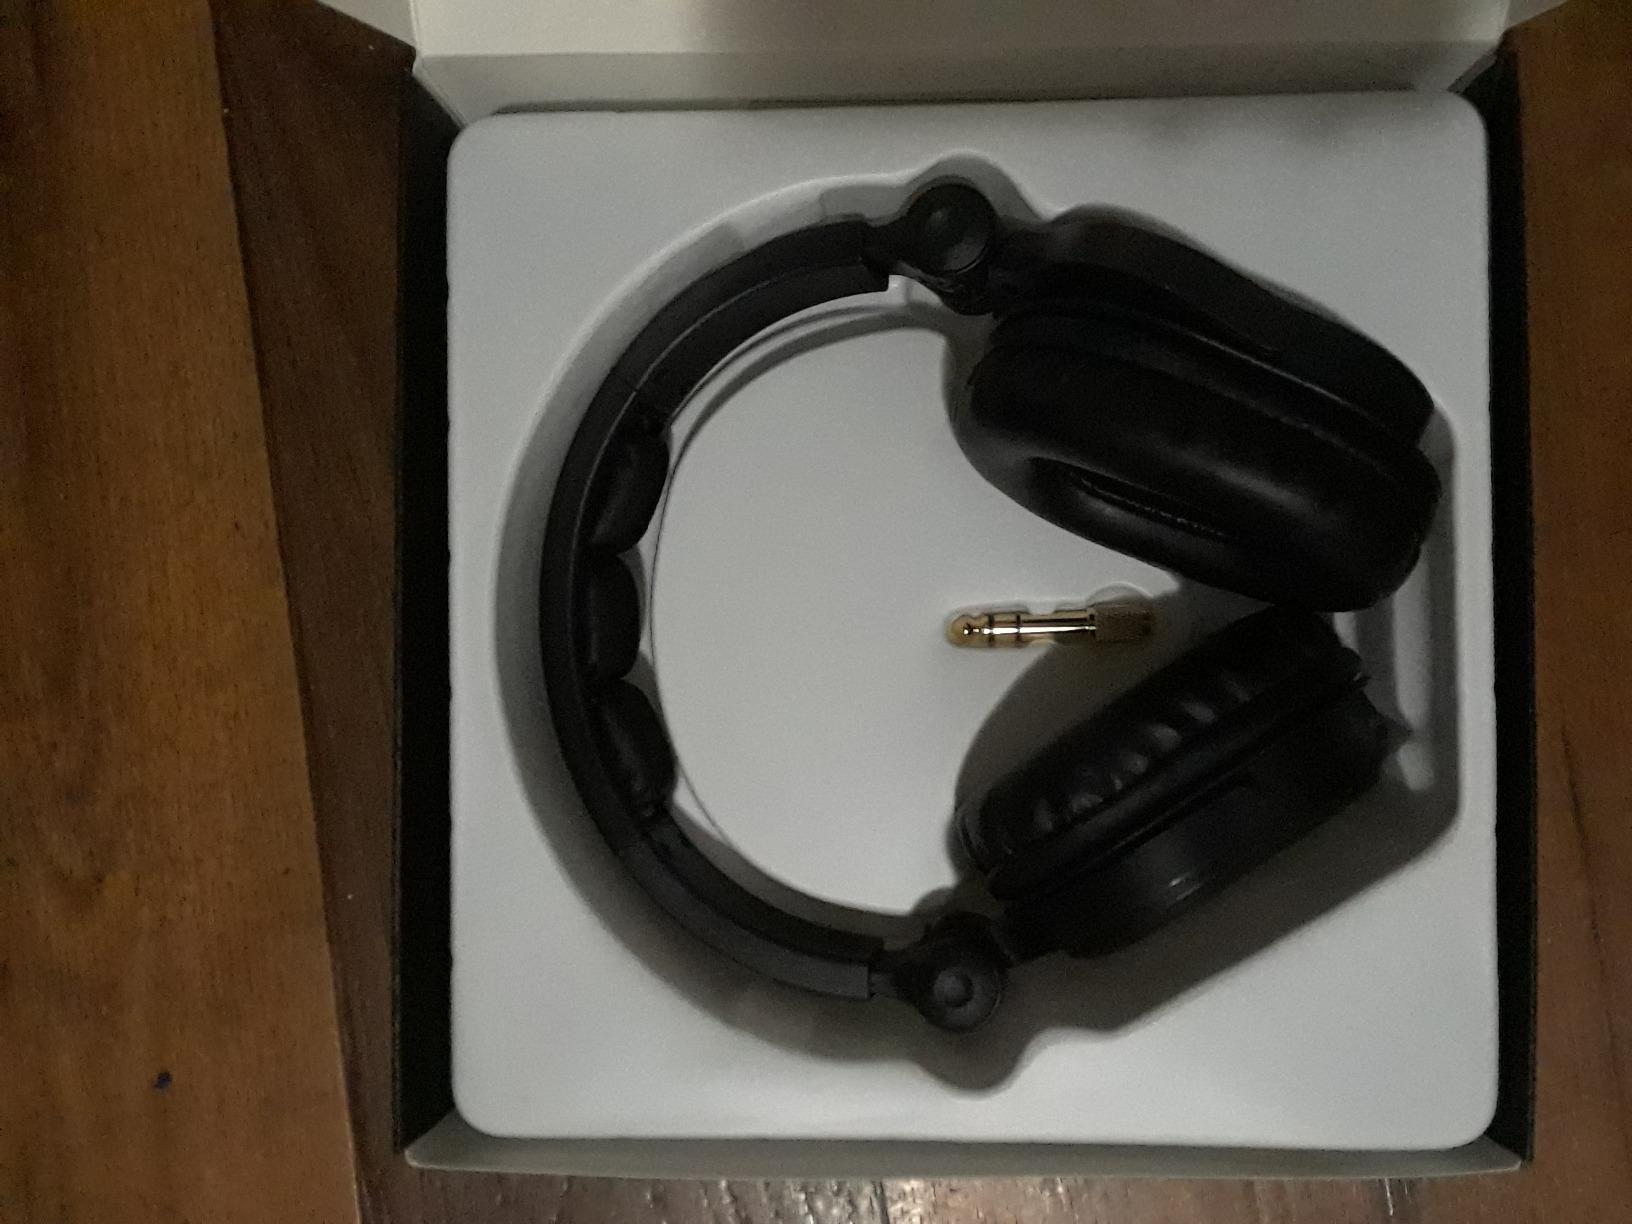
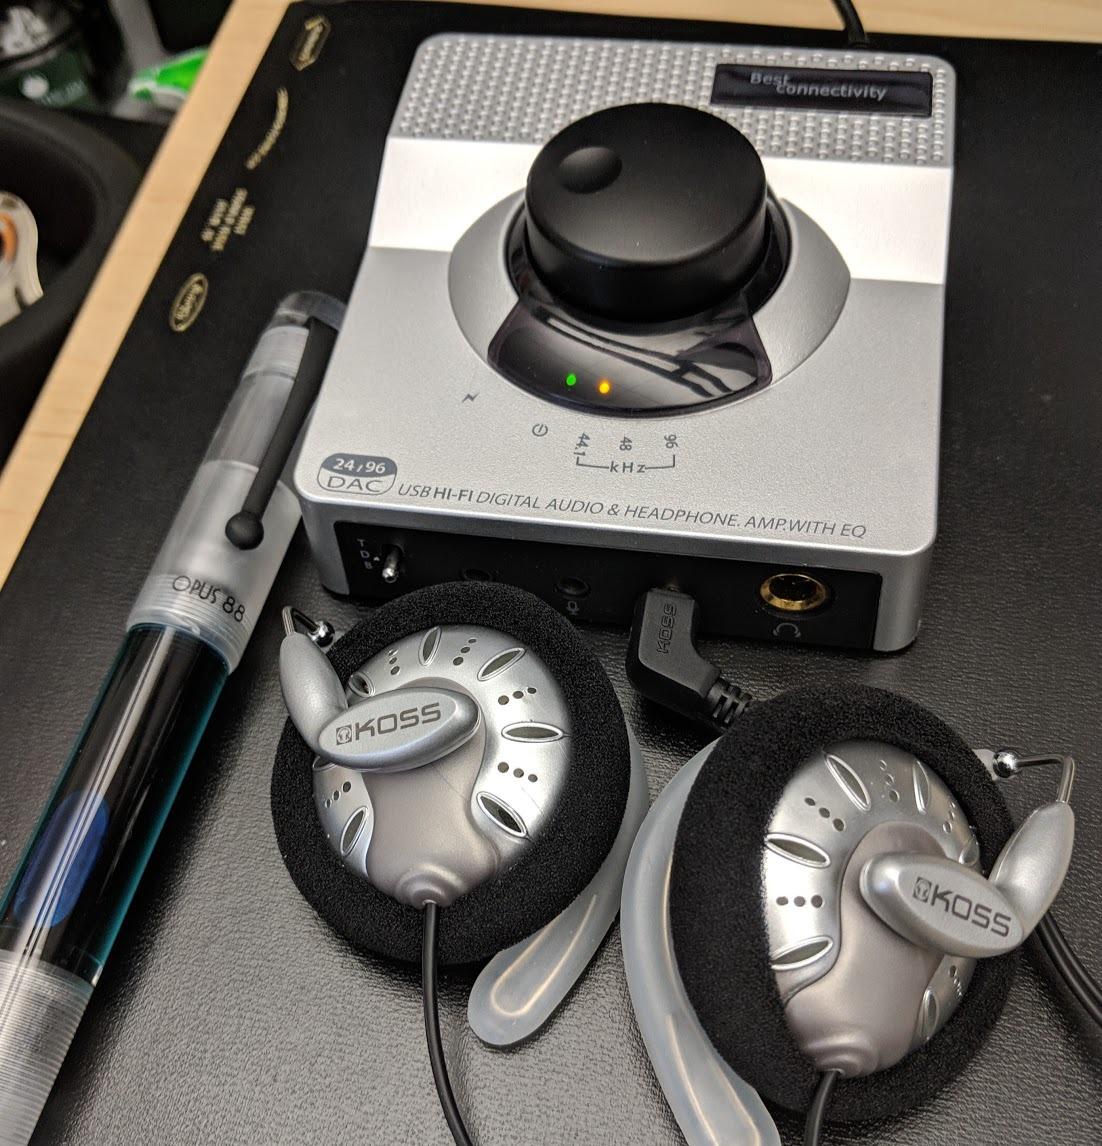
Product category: headphones
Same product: no